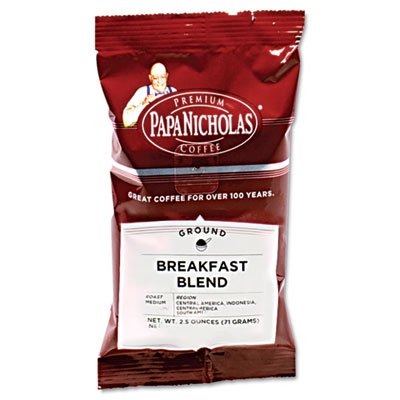
Item Name: Coffee,Breakfast Blend
Value: nan
Unit: None

Price: 44.42